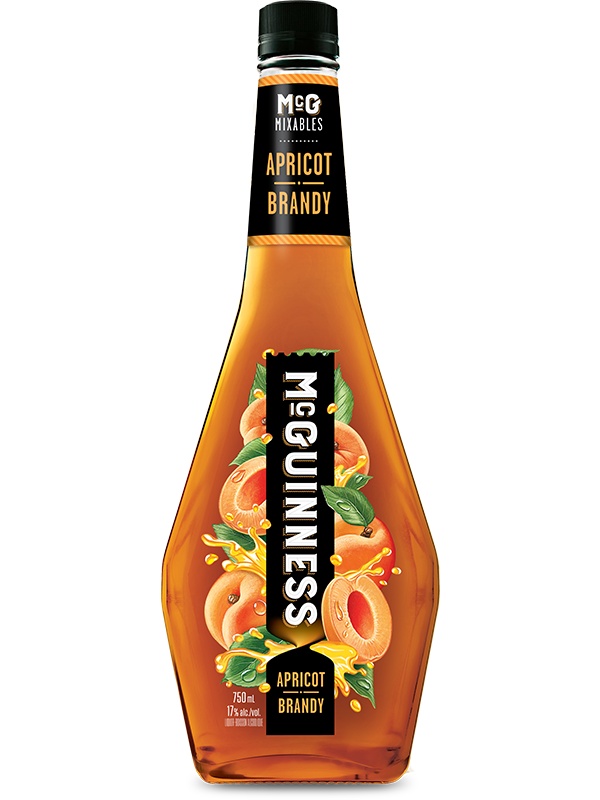
Mcguinness Apricot Brandy Liqueur 750 mL
Introduction: McGuinness Apricot Brandy Liqueur is a rich and flavorful spirit that captures the essence of fresh apricots with a hint of peach and brandy. With its golden amber hue and naturally sweet apricot character, this liqueur adds depth and vibrancy to cocktails, making it a must-have for any home bar. Tasting Notes: Nose: Fresh apricot aroma with subtle notes of peach and brandy. Palate: Smooth and sweet with a luscious apricot-forward flavor. Finish: Light and refreshing with a lingering fruitiness. Pairings: Perfect for crafting classic cocktails such as the Apricot Sour, Valencia, or Summer Breeze. It also pairs well with citrus-based drinks and dessert cocktails, enhancing their natural sweetness and fruity depth. Enjoy over ice or mixed into your favorite tropical concoctions.
Brand: CONNECT LOGISTICS
Category: Food, Beverages & Tobacco > Beverages > Alcoholic Beverages > Liquor & Spirits > Liqueurs